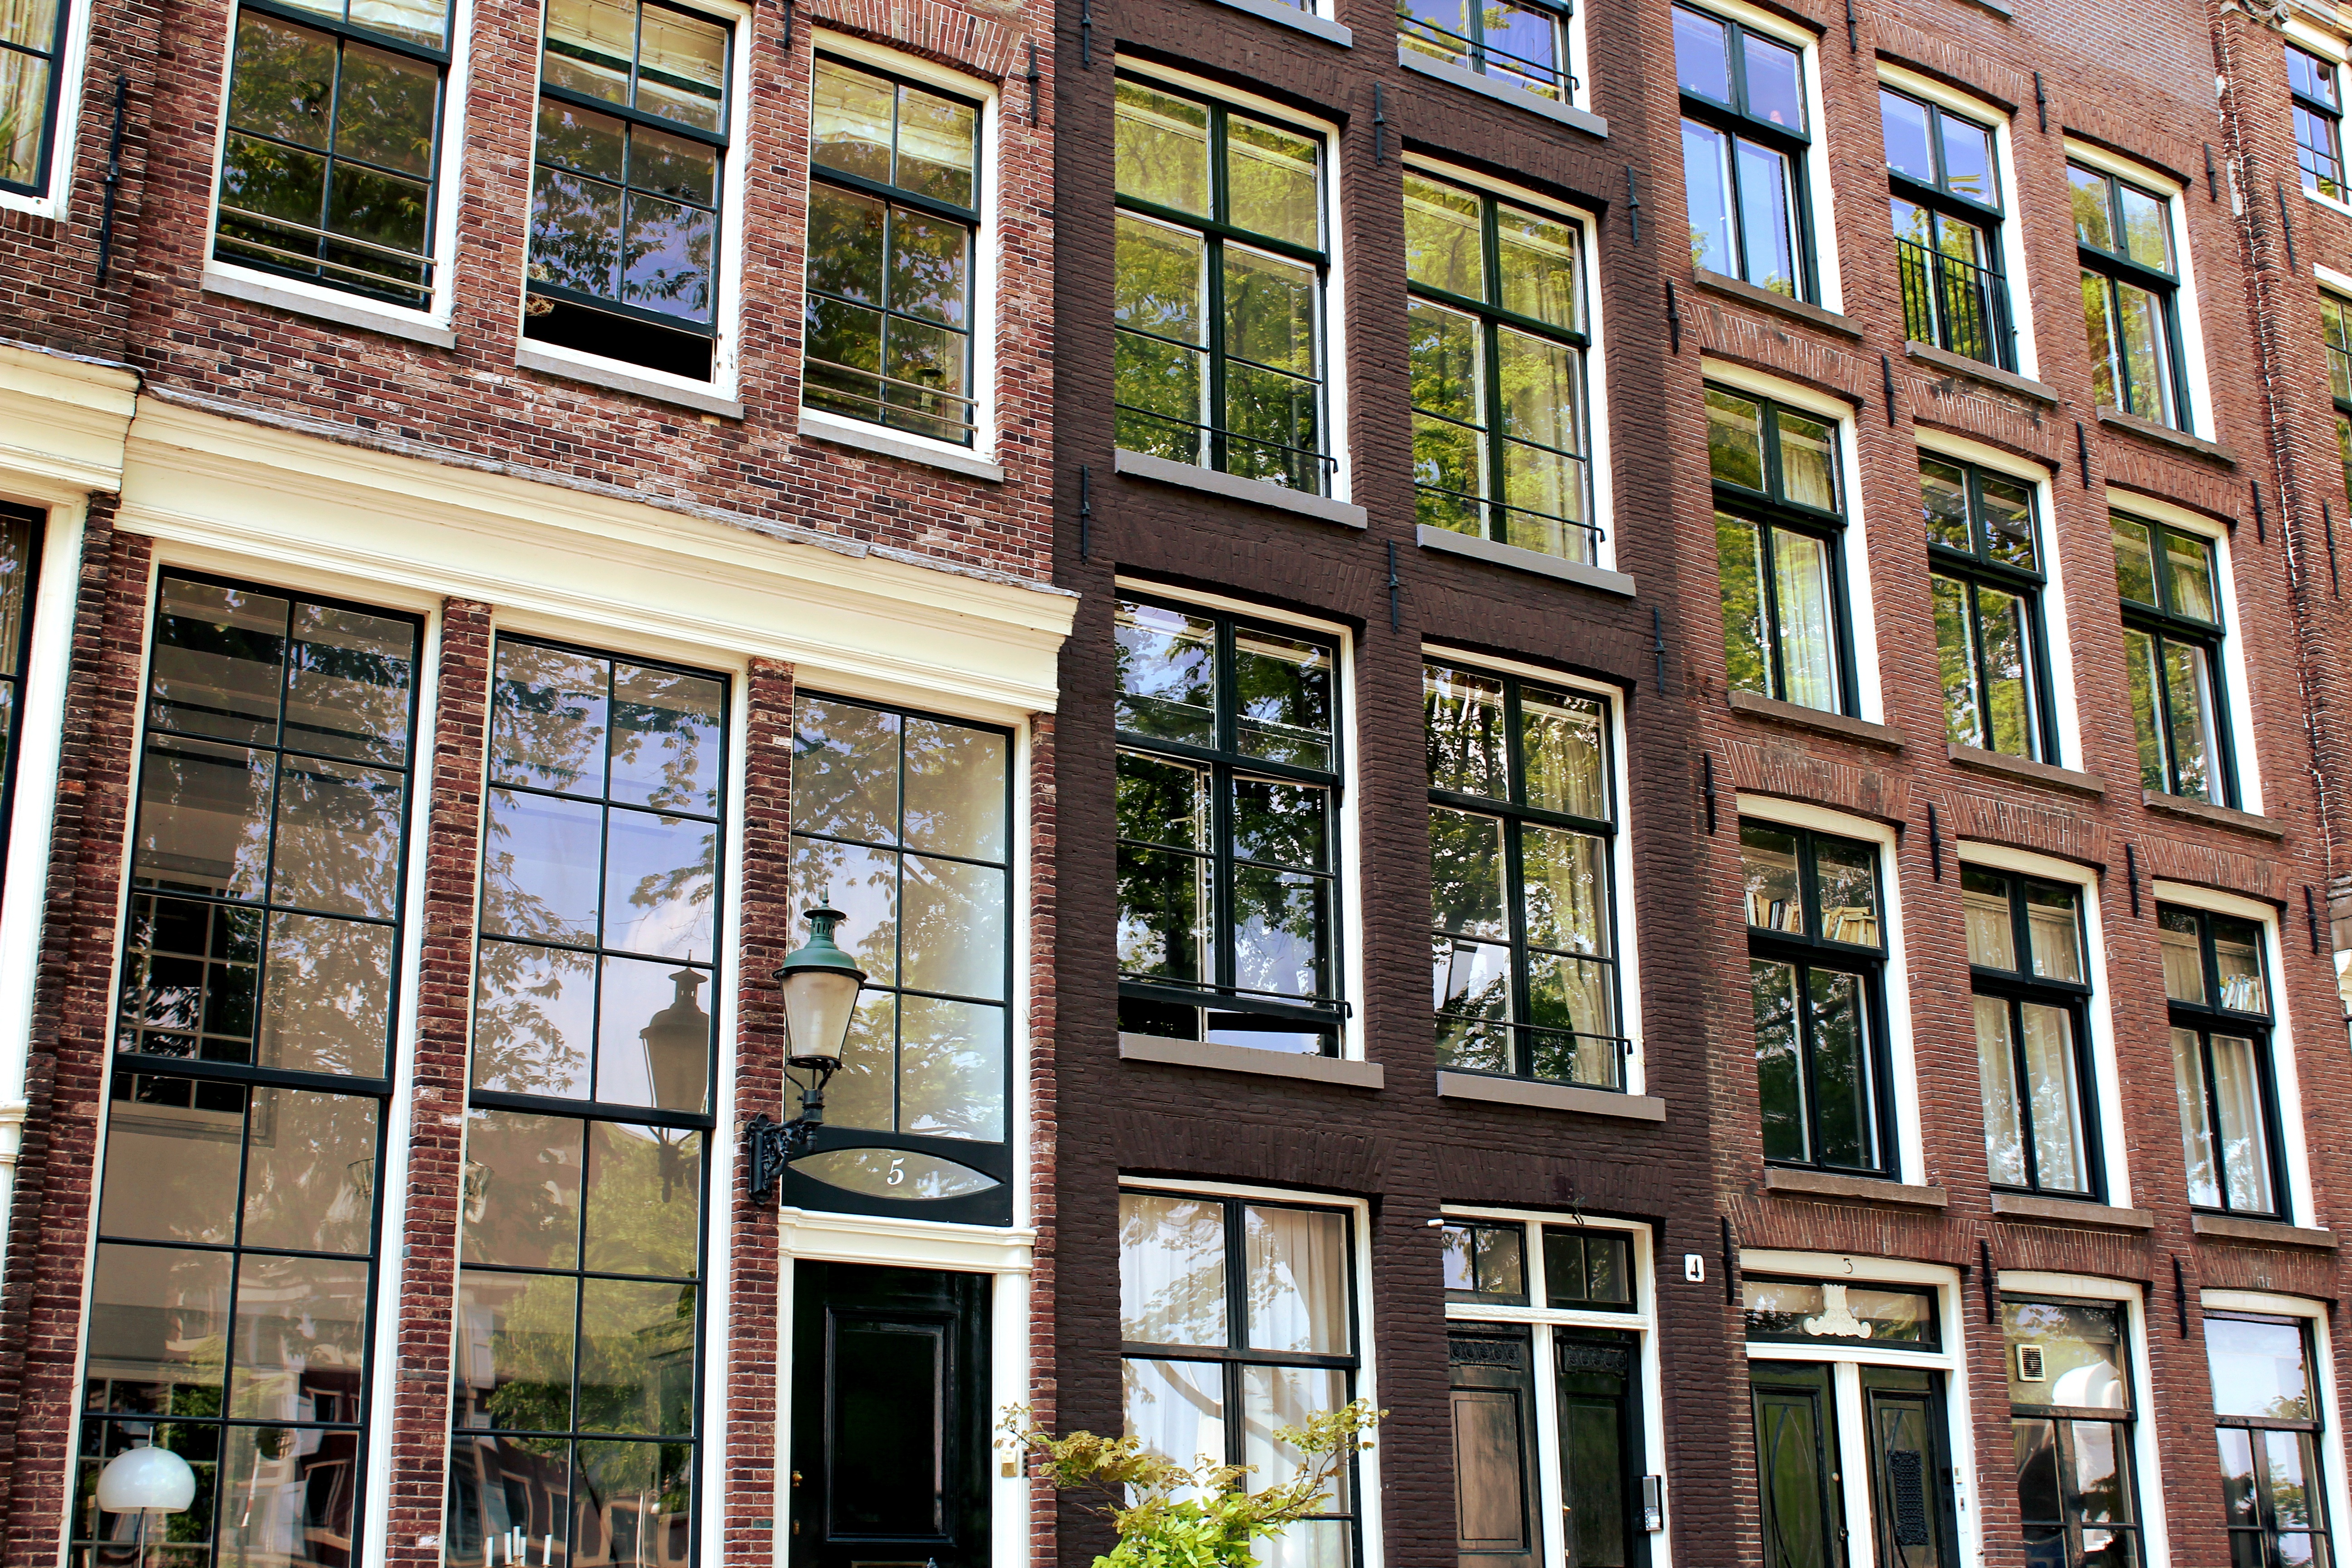
architecture, house, window, city, home, urban, downtown, europe, facade, property, exterior, brick, holland, amsterdam, netherlands, estate, condominium, neighbourhood, urban area, residential area